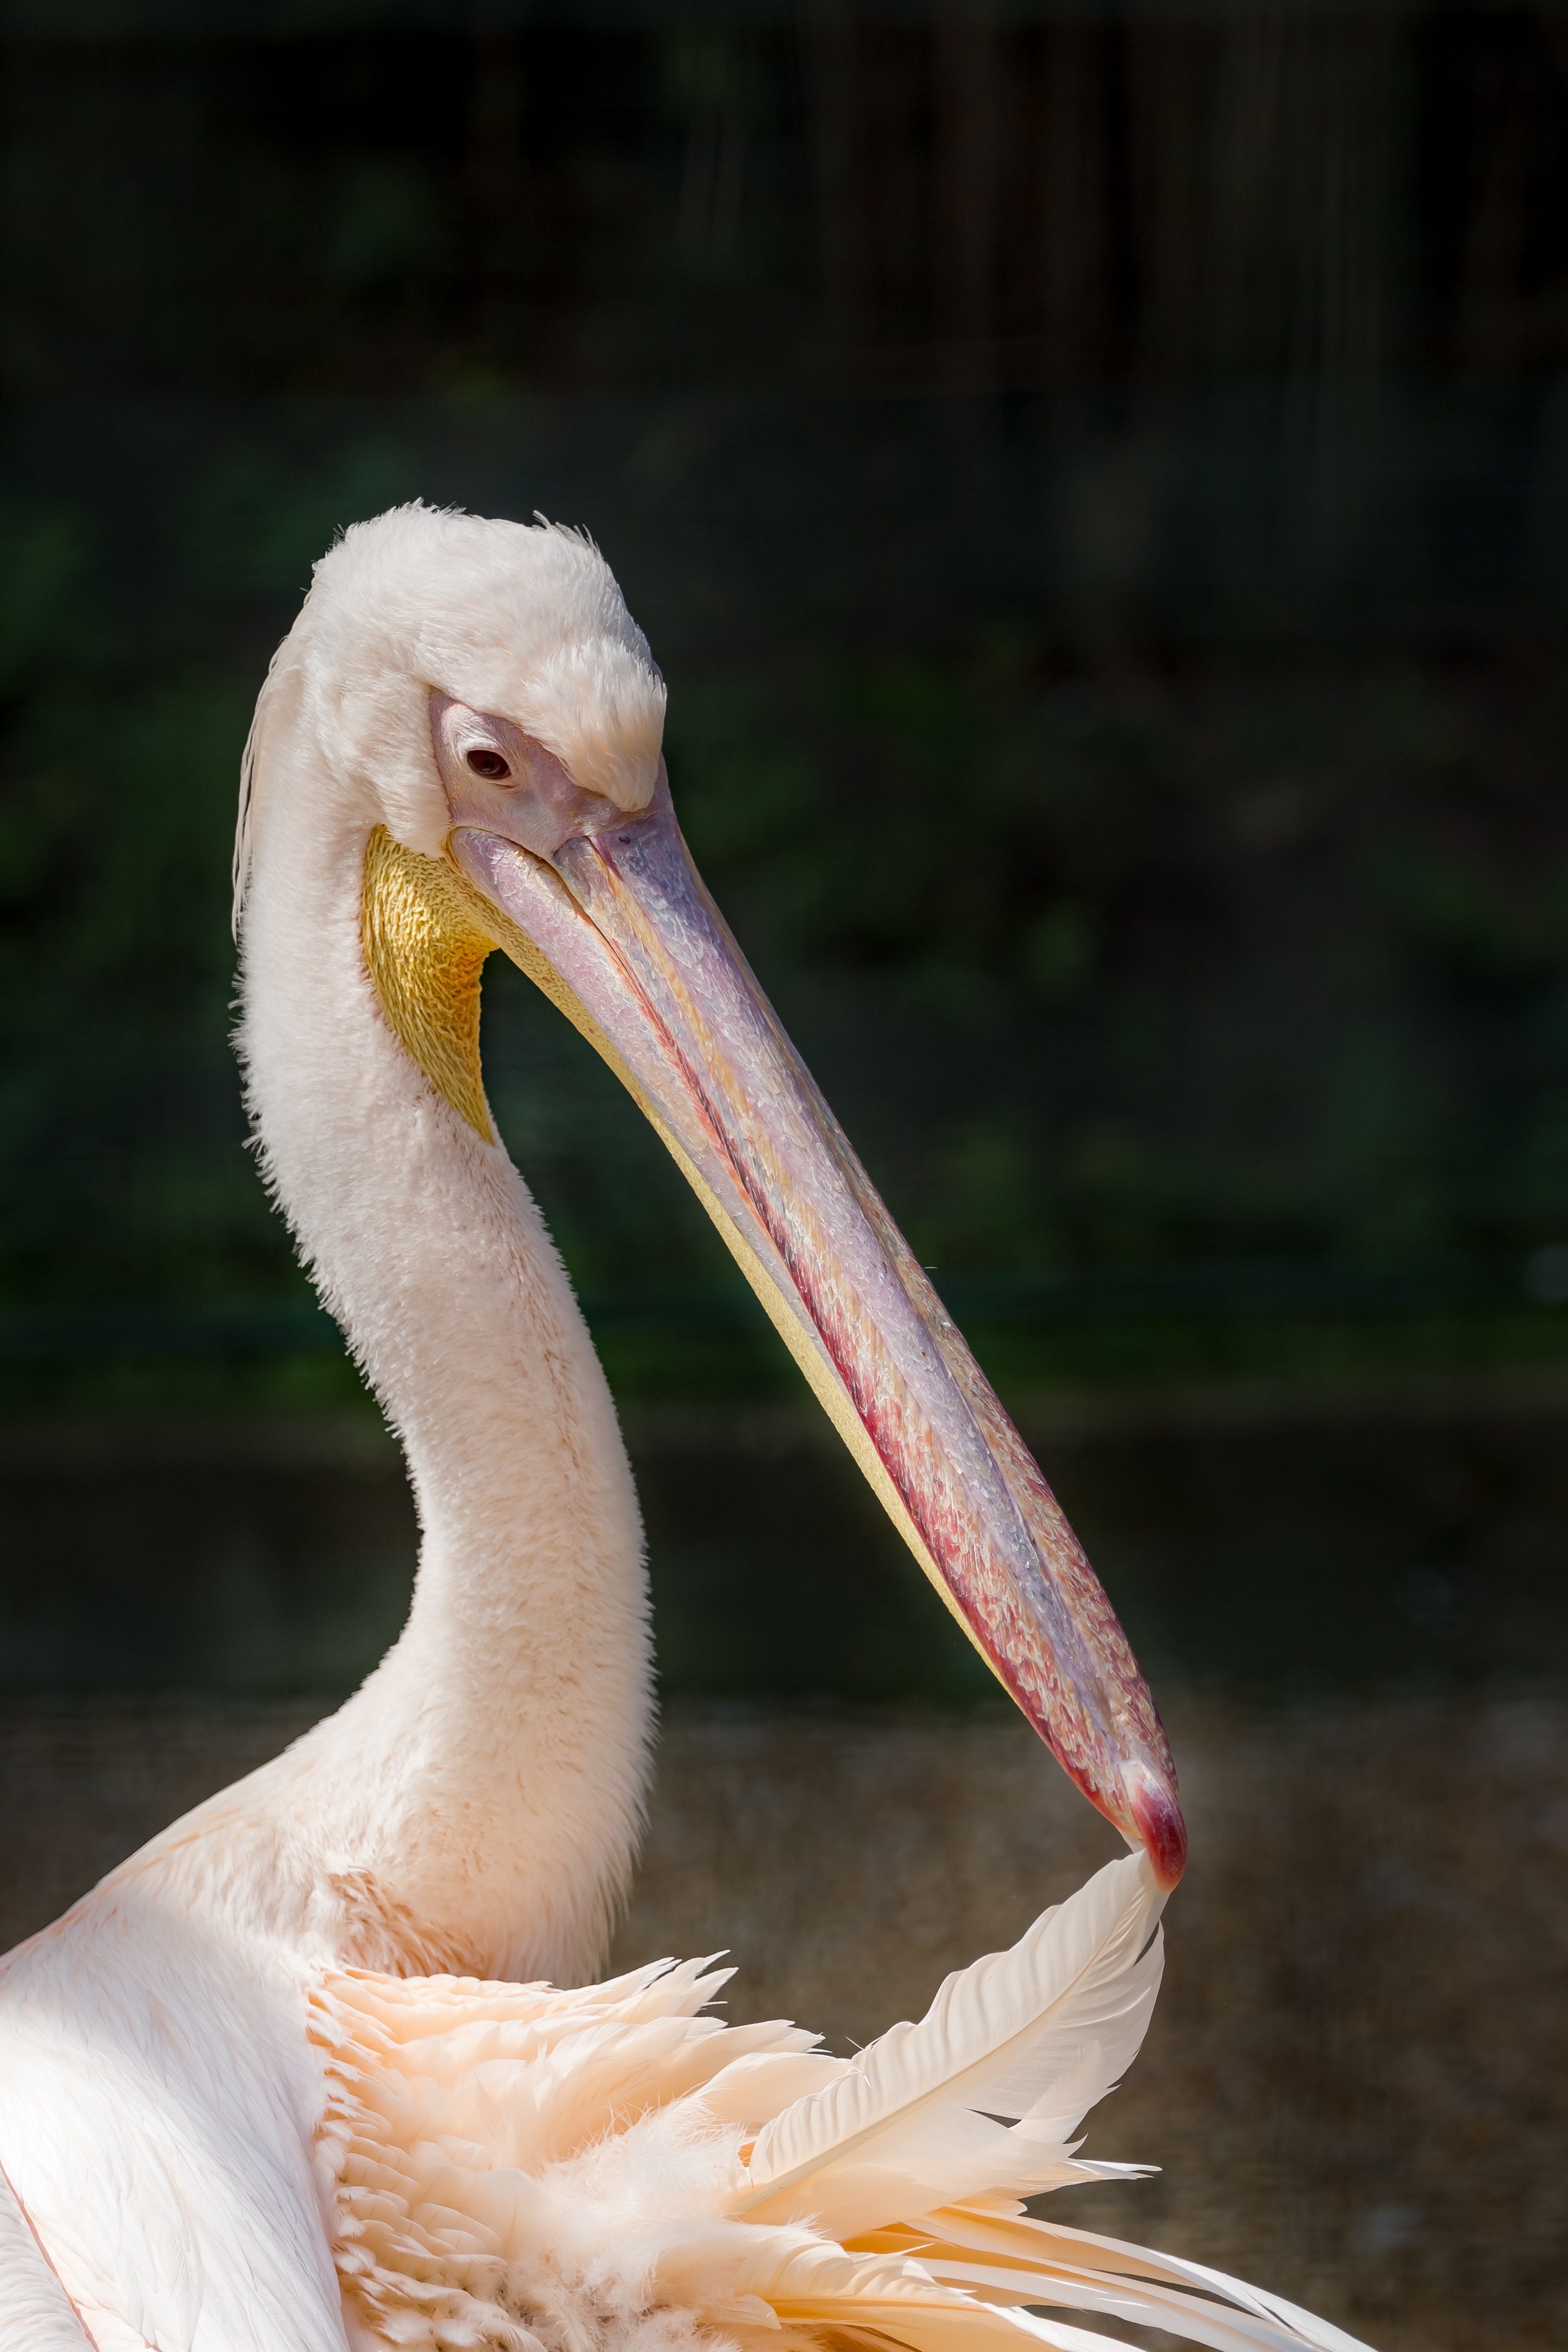
nature, bird, wing, pen, animal, pelican, seabird, wildlife, beak, winged, fauna, close up, birds, flamingo, vertebrate, feathered, rosy pelican, great white pelican, pelecanus onocrotalus